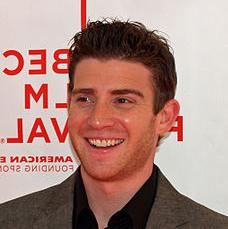
Age: 28